Government Centre station

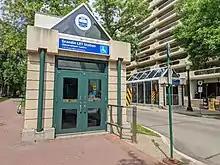
110 Street entrances to Government Centre Station, serving the neighbourhood of Wîhkwêntôwin.

The Government Centre Transit Centre is located on 107 Street south of 99 Avenue, adjacent to the Legislature grounds, and three blocks east of the Government Centre station. The transit centre is served by ETS, St. Albert Transit (StAT) and Strathcona County Transit (SCT). There are few amenities at the transit centre itself, other than a large shelter.